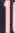
Number: 1